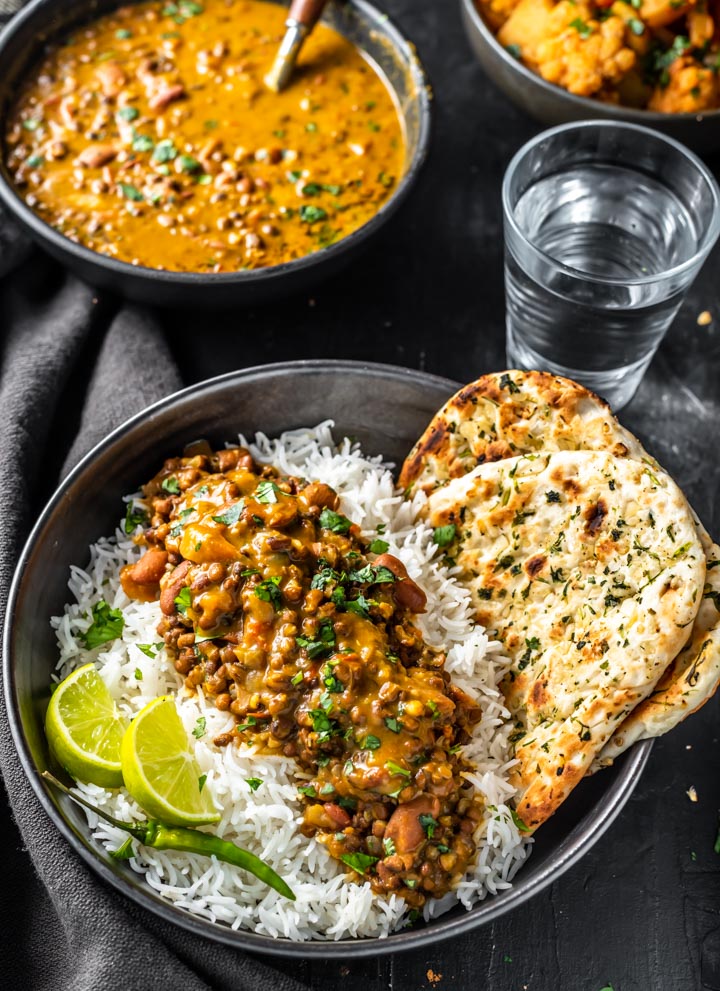
Dish: dal_makhani